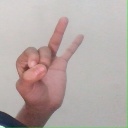
अक्षर: ण